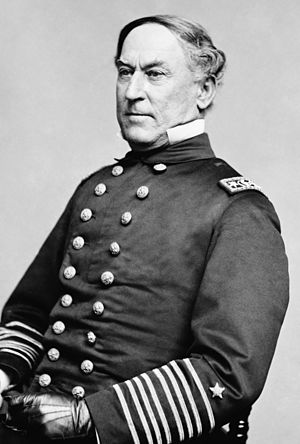
David G. Farragut
David G. Farragut
David Glasgow Farragut var en amerikansk søofficer og højstrangende Admiral i den Amerikanske borgerkrig.